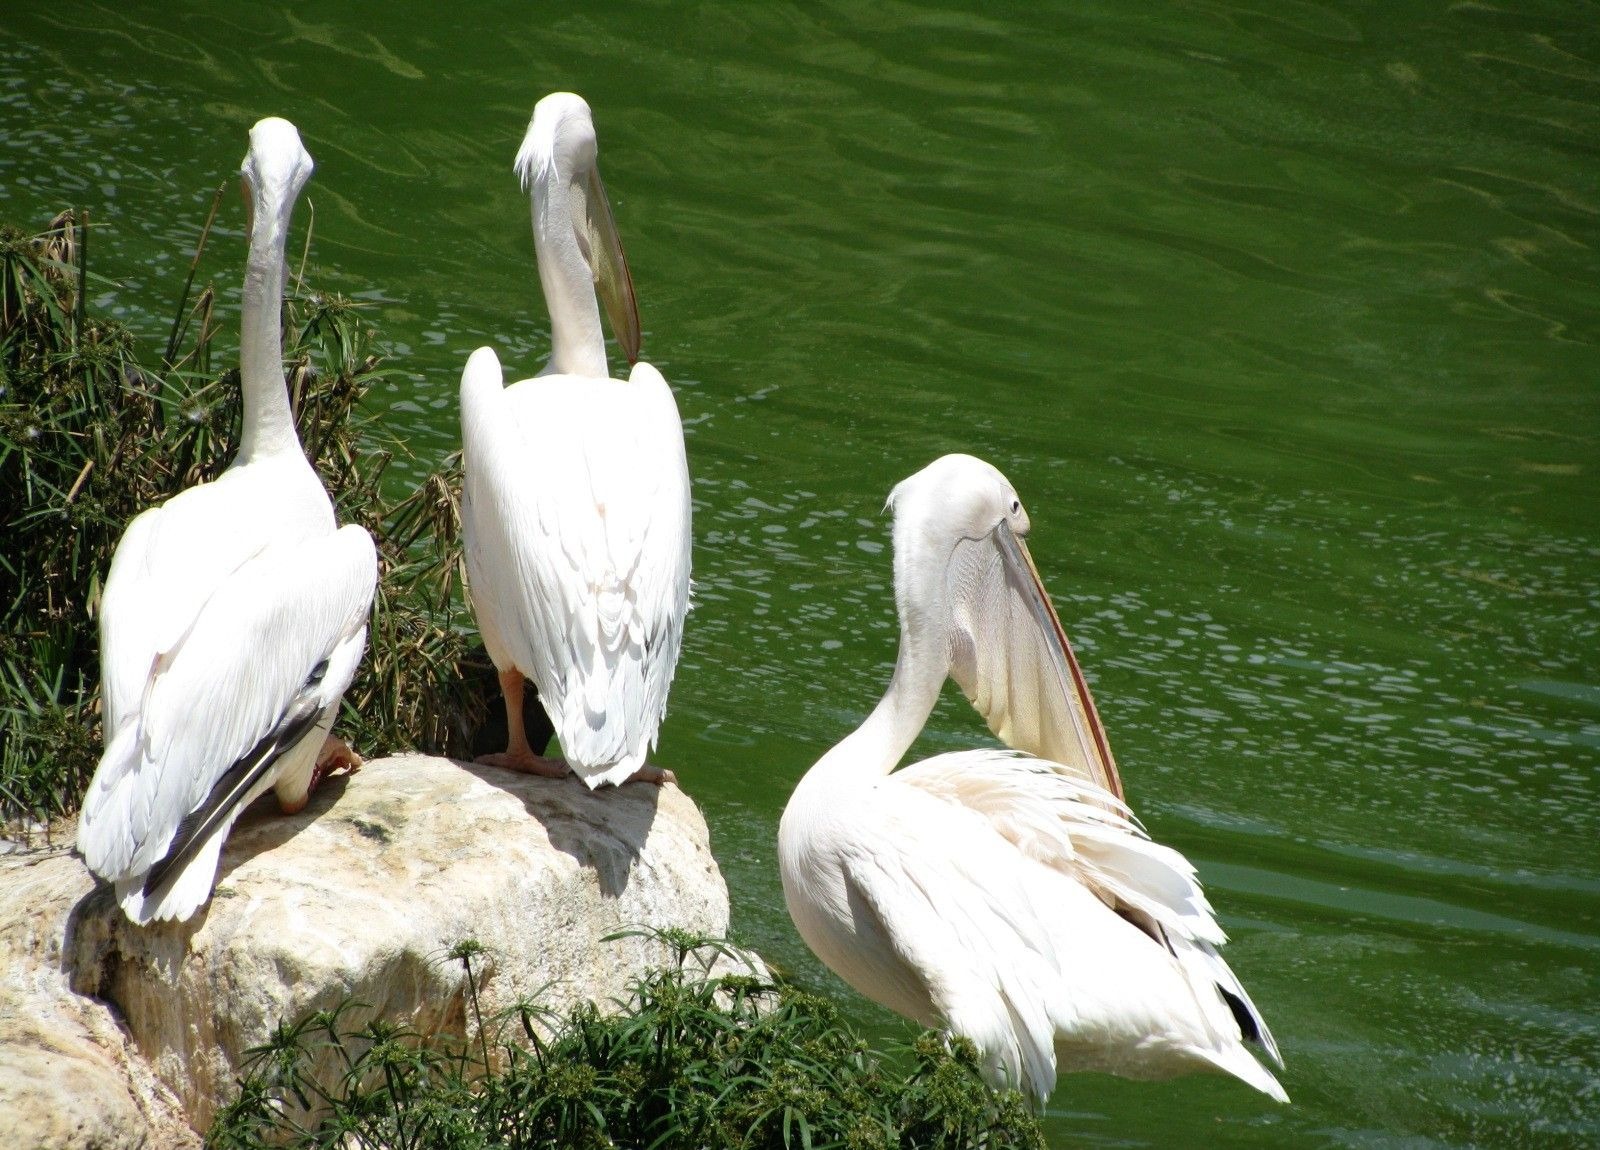
nature, bird, wing, pelican, seabird, wildlife, zoo, beak, avian, fauna, stork, feathers, vertebrate, large, bill, waterfowl, pelicans, waterbird, pelecanus, pelecaniformes, migratory, white stork, pouch, ciconiiformes